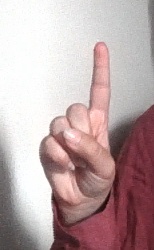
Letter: bb